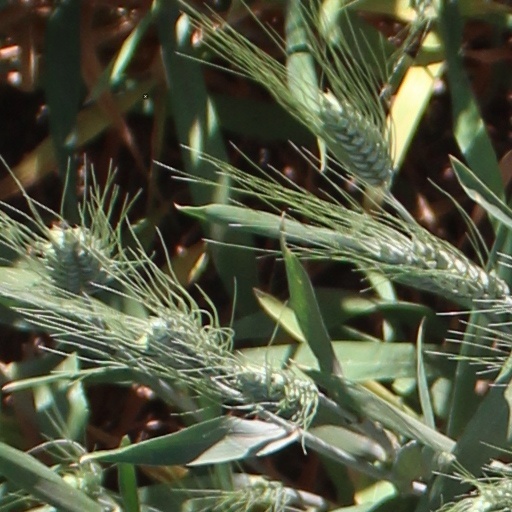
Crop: wheat